WAVES

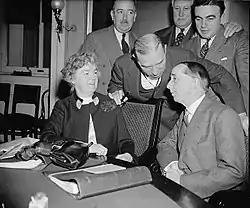
Representative Edith Nourse Rogers, of Massachusetts, is pictured in 1939 with other representatives.

In May 1941, Representative Edith Nourse Rogers of Massachusetts introduced a bill in the U.S. Congress to establish a Women's Army Auxiliary Corps (WAAC). As auxiliaries, women would serve with the Army rather than in it, and they would be denied the benefits of their male counterparts. Opposition delayed the passage of the bill until May 1942. At the same time, the U.S. Navy's Bureau of Aeronautics felt the Navy would eventually need women in uniform and had asked the Bureau of Naval Personnel, headed by Rear Admiral Chester W. Nimitz, to propose legislation as it had done during World War I, authorizing women to serve in the Navy under the Yeoman (F) classification. Nimitz was not considered an advocate for bringing women into the Navy, and the head of the U.S. Naval Reserve expressed the view that the Civil Service would be able to supply any extra personnel that might be needed.